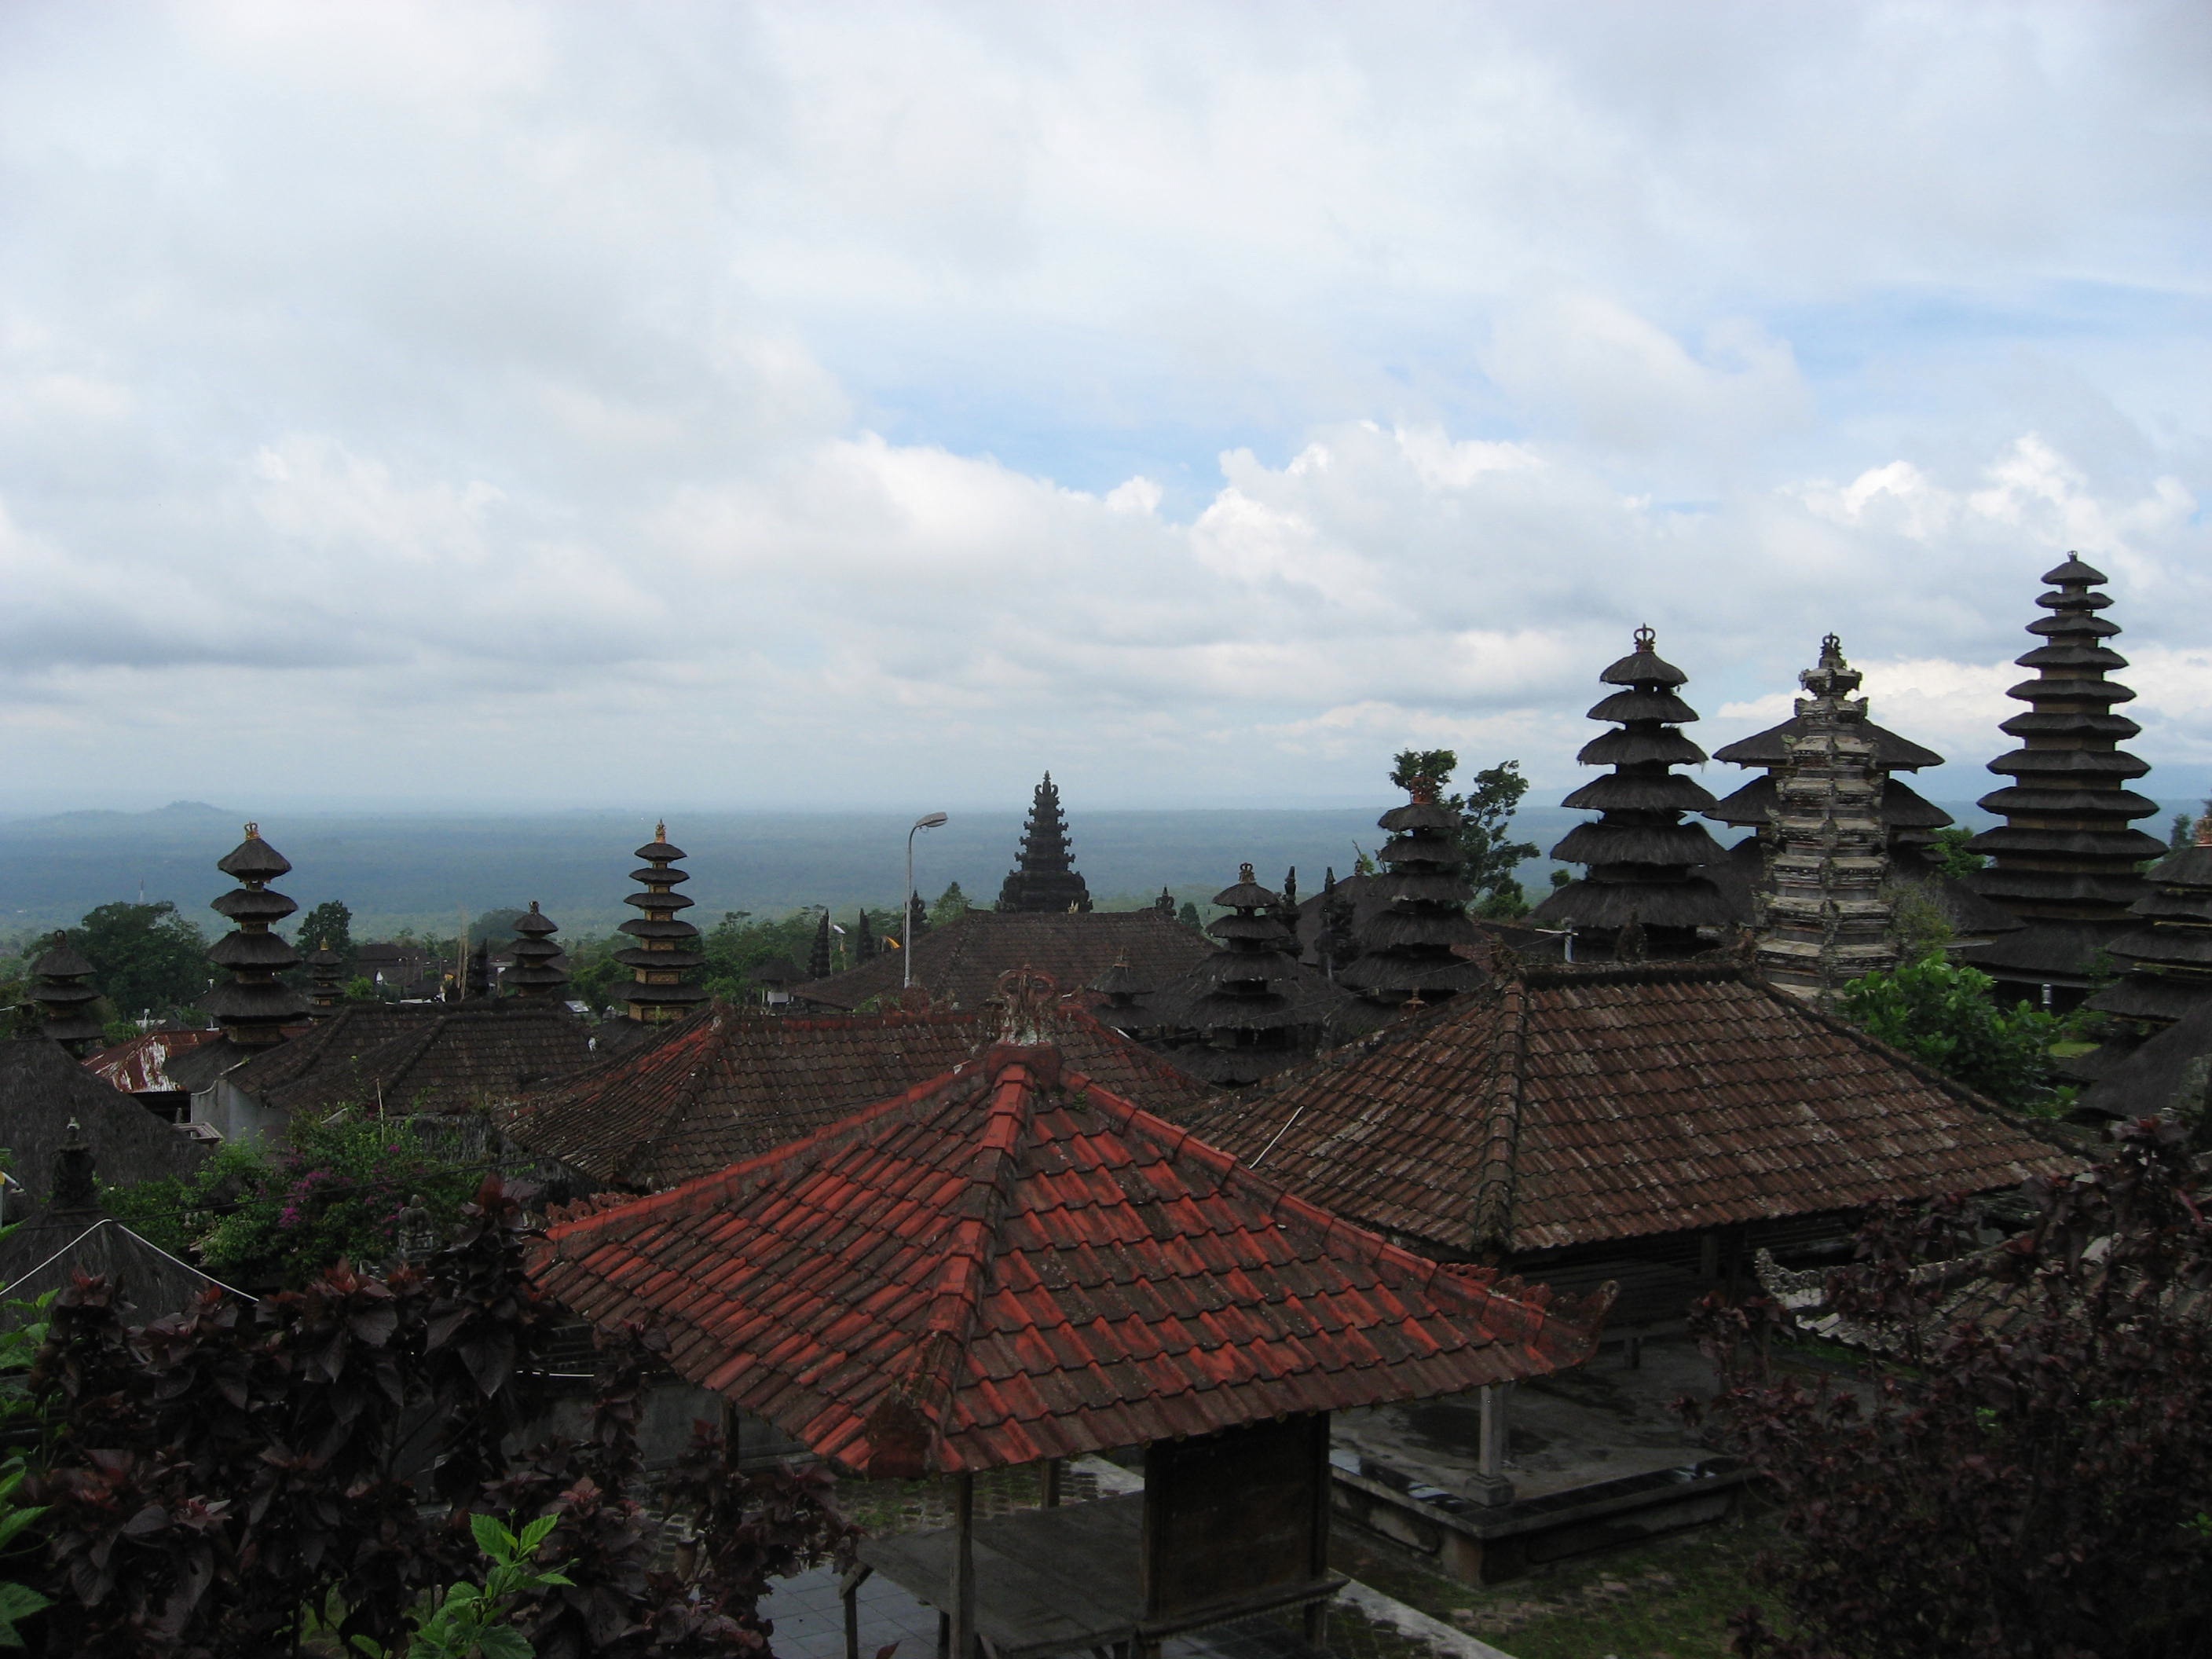
tree, mountain, sky, hill, roof, village, rural area, mountainous landforms